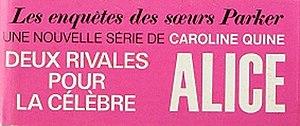
Les sœurs Parker sont les héroïnes d'une série américaine de trente-quatre romans pour la jeunesse intitulée Une enquête des sœurs Parker, écrits entre 1934 et 1979 par Caroline Quine, nom de plume collectif de plusieurs écrivains travaillant pour la Stratemeyer Syndicate, une société écrivant des livres à la demande.